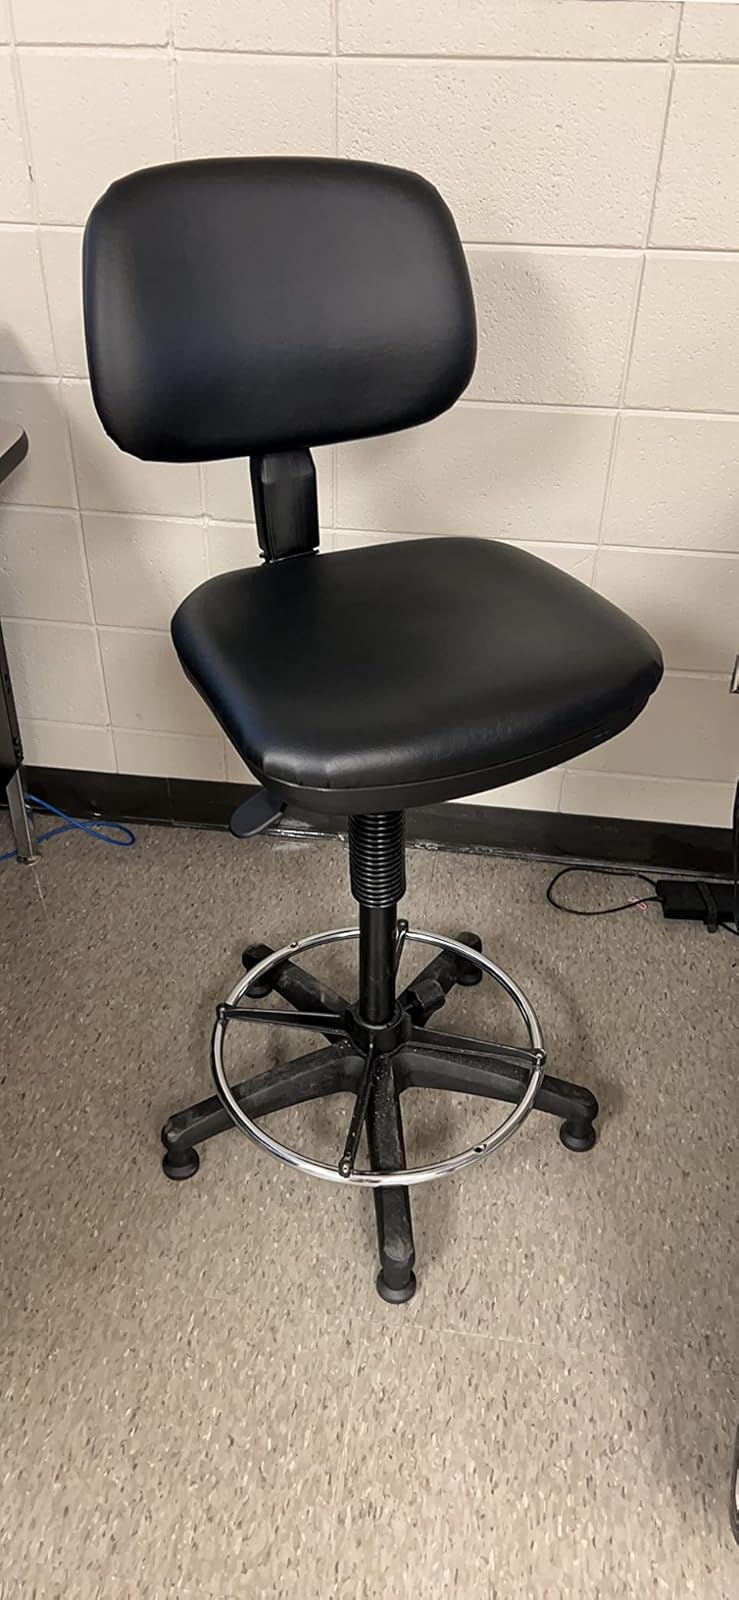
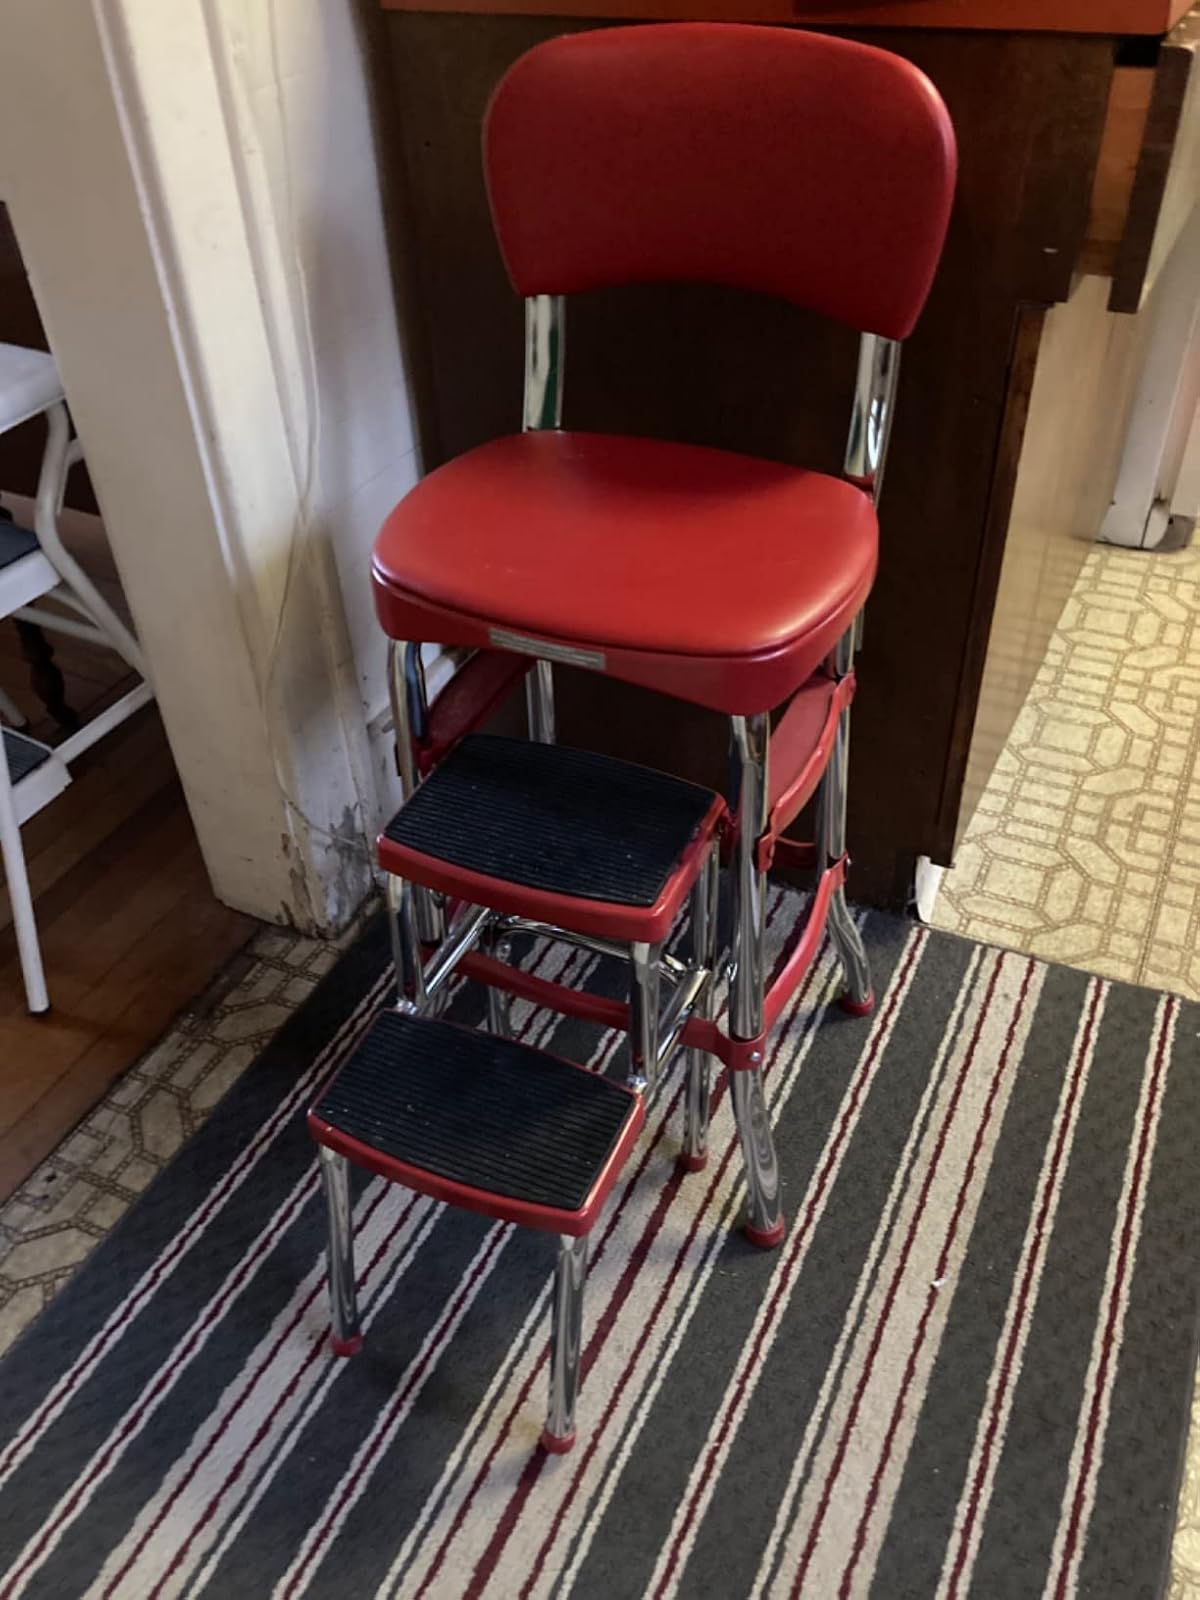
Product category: items_chair
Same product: no